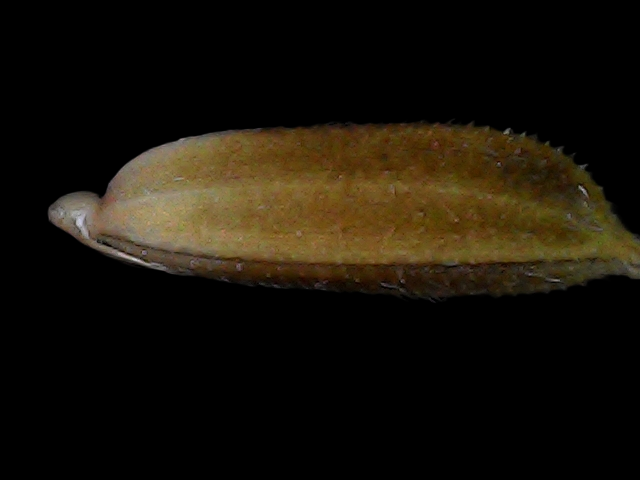
Rice variety: Bd56